Columbia Hydroelectric Station

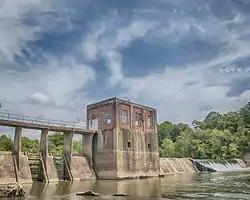
The Columbia Hydroelectric Station in 2014

The Columbia Hydroelectric Station is a hydroelectric station in Columbia, Tennessee, United States.